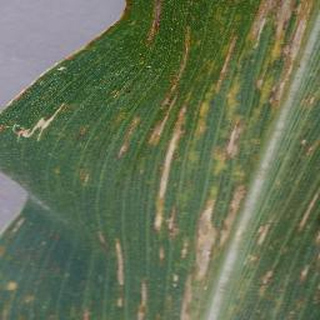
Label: corn_cercospora_leaf_spot